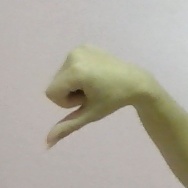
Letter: waw